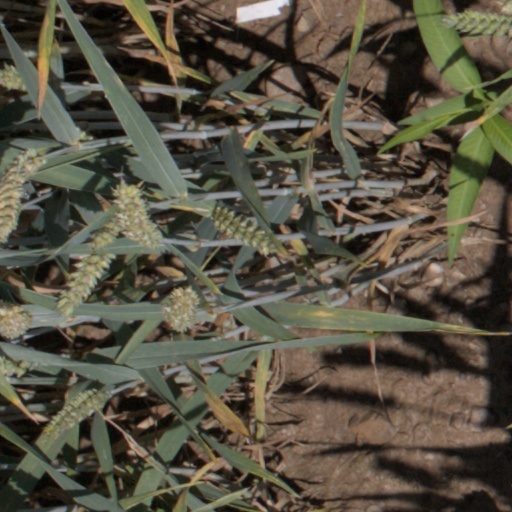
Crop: wheat